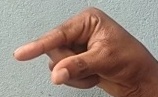
ASL sign: Q